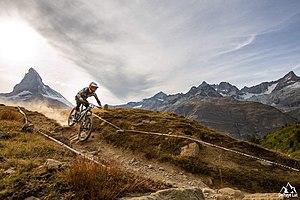
Martin Maes est un cycliste belge spécialiste de l'enduro et de la descente.